Vietnam Airlines

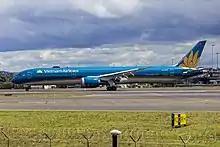
A Vietnam Airlines Boeing 787-10 Dreamliner at Sydney Airport

The airline became the flag carrier of Vietnam in 1993, after having completed a restructuring programme that was started four years earlier. In that year, the airline split from the Civil Aviation Administration of Vietnam (CAAV) and became a state enterprise. The move was similar to the reorganization of the Chinese CAAC Airlines into several regional airlines in 1987. Even though the airline gained some independence from the CAAV, it was still known as "Civil Aviation Administration of Vietnam" within the 1993–1996 period. Also from 1993 to 1995, the 919th Air Force Regiment was eventually re-established as the "Flight Crew Division 919" - the designation that is still being used by the Vietnam Airlines and its personnel until today - marking the carrier's full transformation from a nominal military unit into a wholly civilian and commercial operator.